Bill McSpeerin

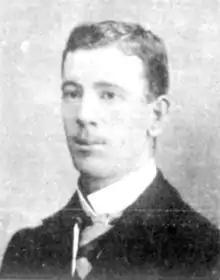
McSpeerin in 1899

William Joseph McSpeerin (25 September 1874 – 3 June 1943) was an Australian rules footballer who played for the Fitzroy Football Club in the Victorian Football League (VFL).